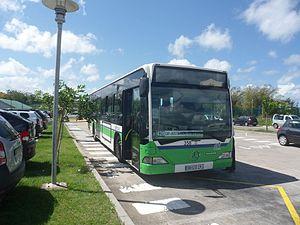
Un bus de la ligne 420 régule à son terminus Cité Hospitalière Mangot-Vulcin, au Lamentin, sur le réseau Mozaïk (Martinique).
Le Lamentin est une commune française, située dans le département de Martinique. Avec ses 62,32 km², elle est la plus grande commune en superficie de la Martinique. Le Lamentin, avec près de 40 000 habitants est la deuxième ville la plus peuplée de Martinique après Fort-de-France. C'est aussi la première ville industrielle et le poumon économique de l'île. En effet, elle abrite sur son territoire 5 zones industrielles et 2 ZAC, la raffinerie de pétrole et les deux plus grands centres commerciaux de l'île. Sur le plan administratif, on trouve dans la commune du Lamentin, de grandes administrations telles que la CGSS, la CAF et la Chambre d'Agriculture. La commune du Lamentin accueille aussi sur son territoire l'aéroport international Martinique Aimé Césaire.